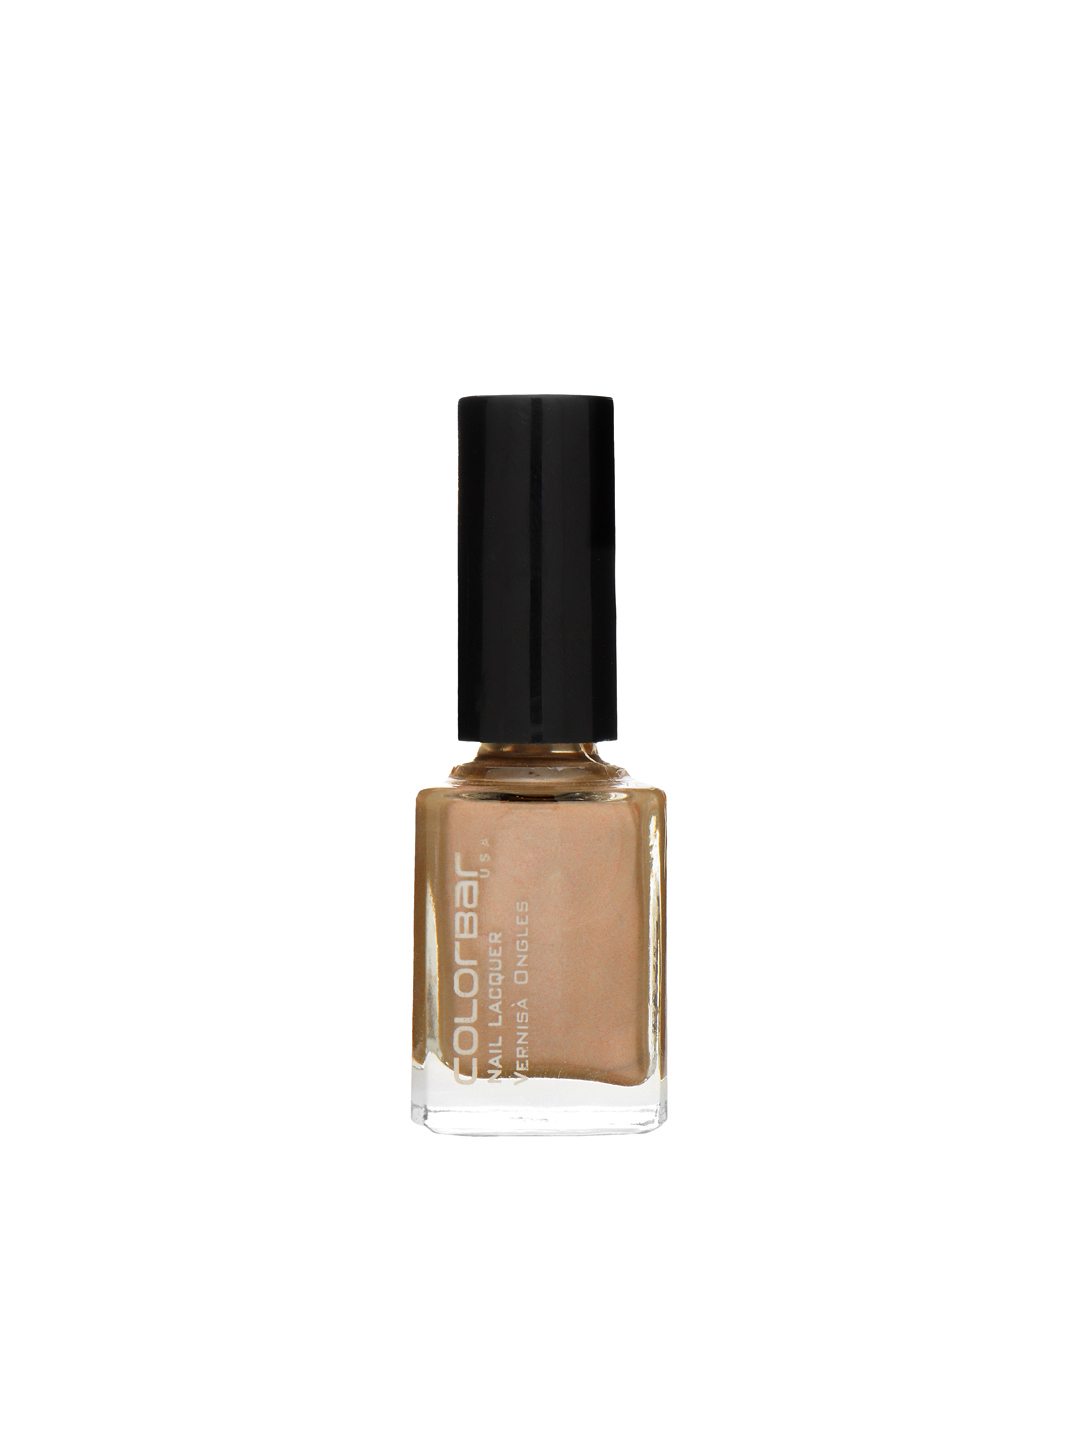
Colorbar Earthen Rose Nail Lacquer 68
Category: Personal Care / Nails / Nail Polish
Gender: Women
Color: Brown
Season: Spring 2017
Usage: Casual